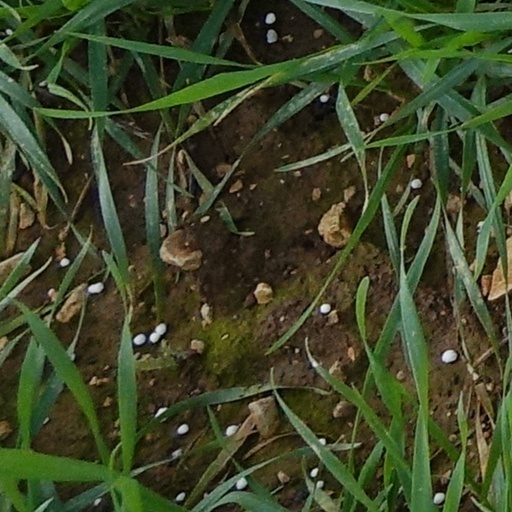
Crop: wheat